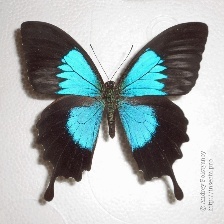
Species: ULYSES